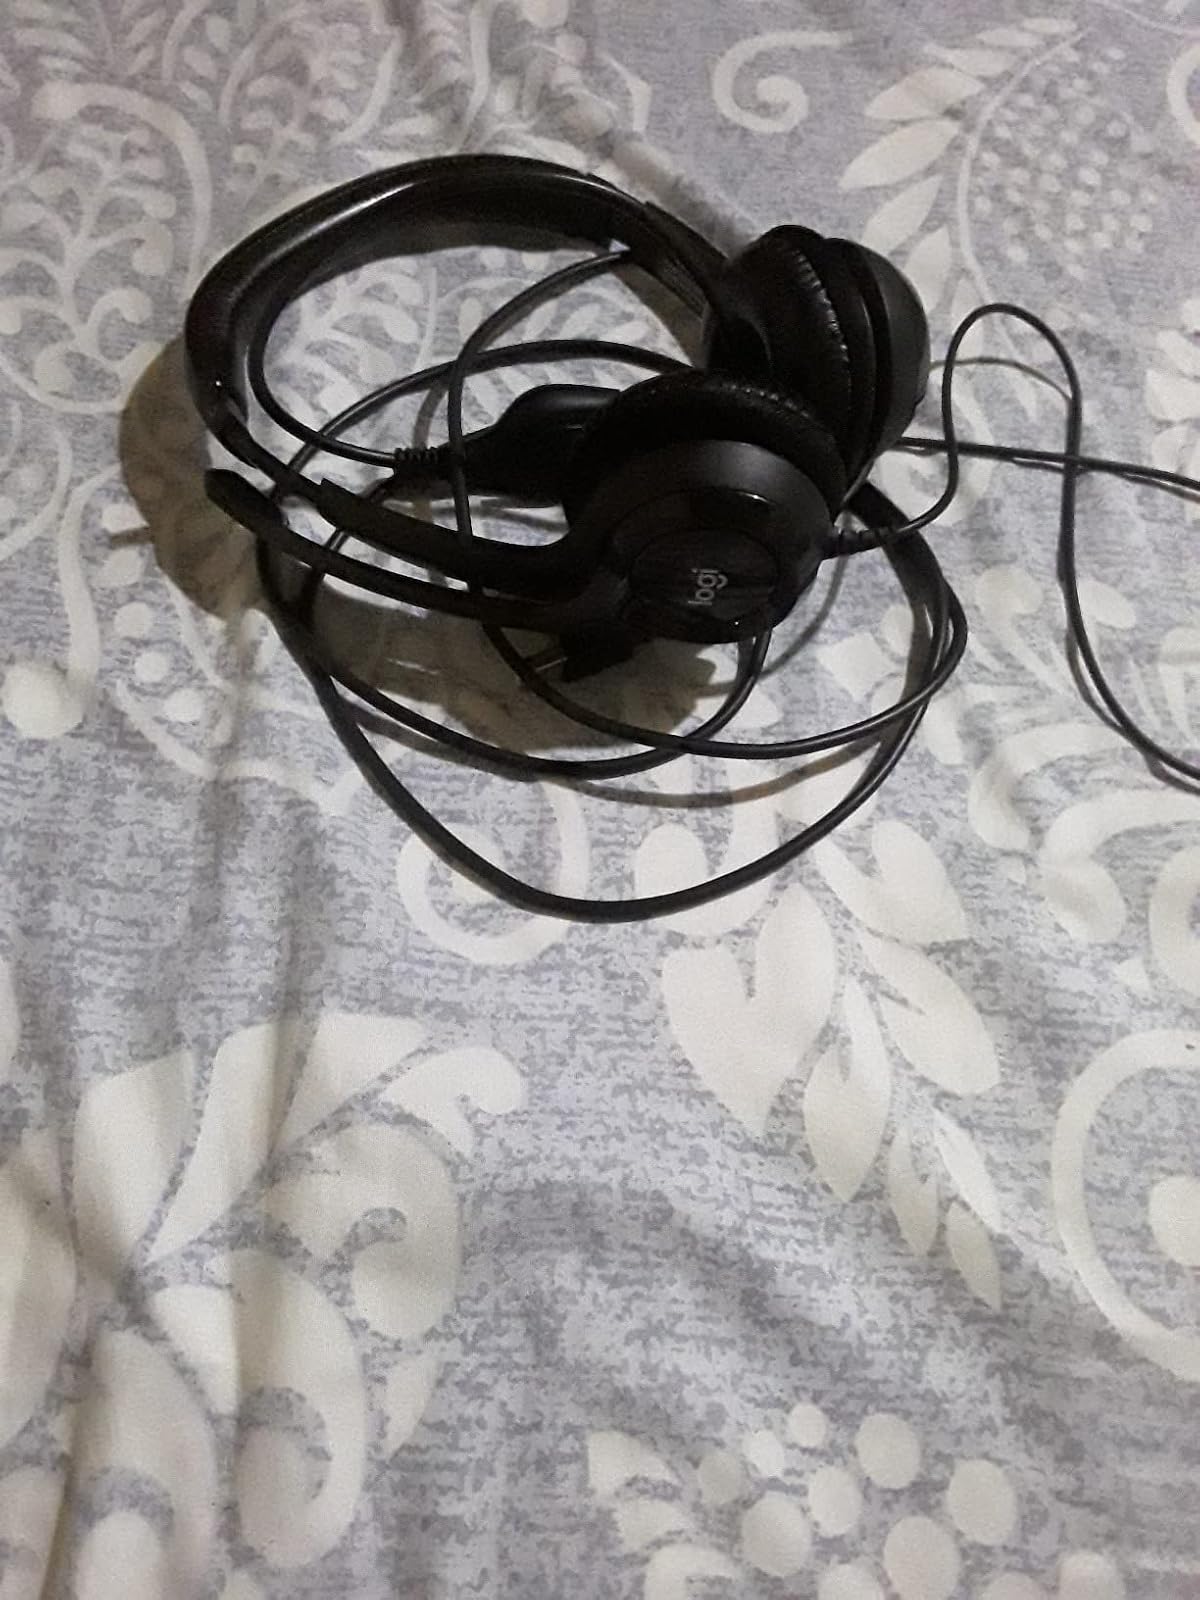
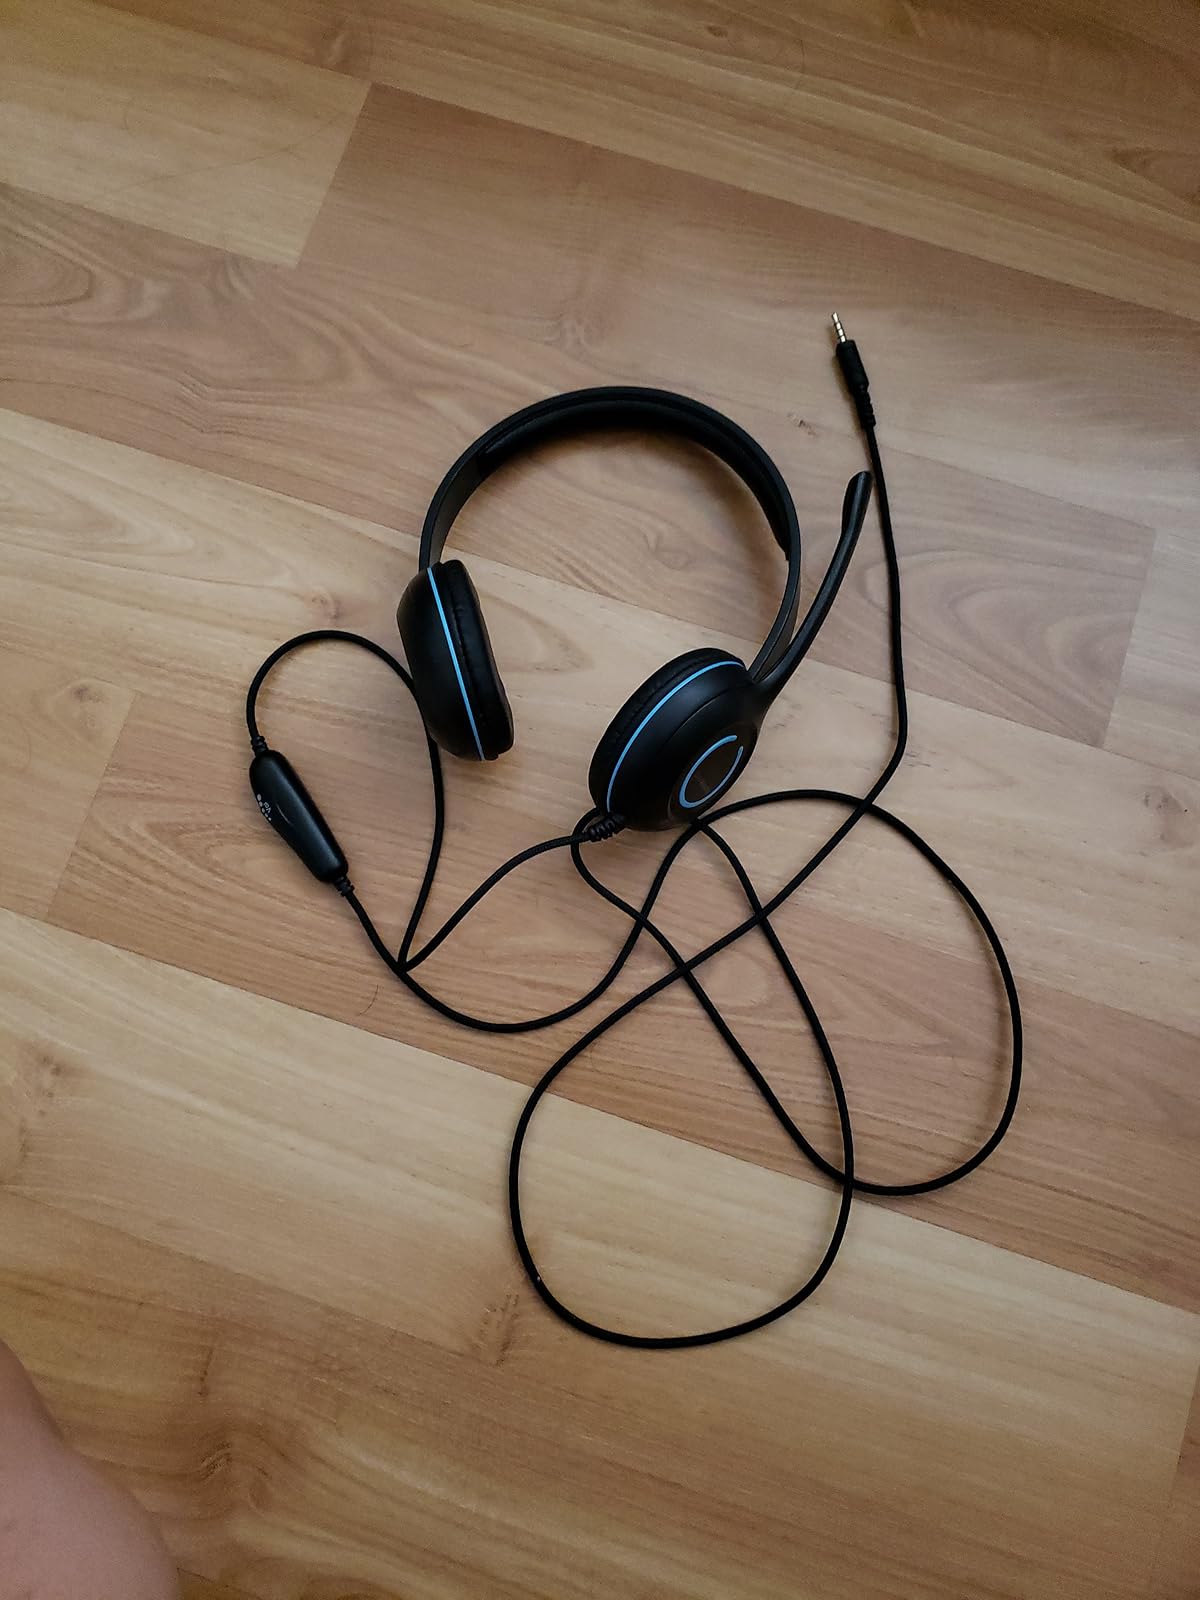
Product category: headphones
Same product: no